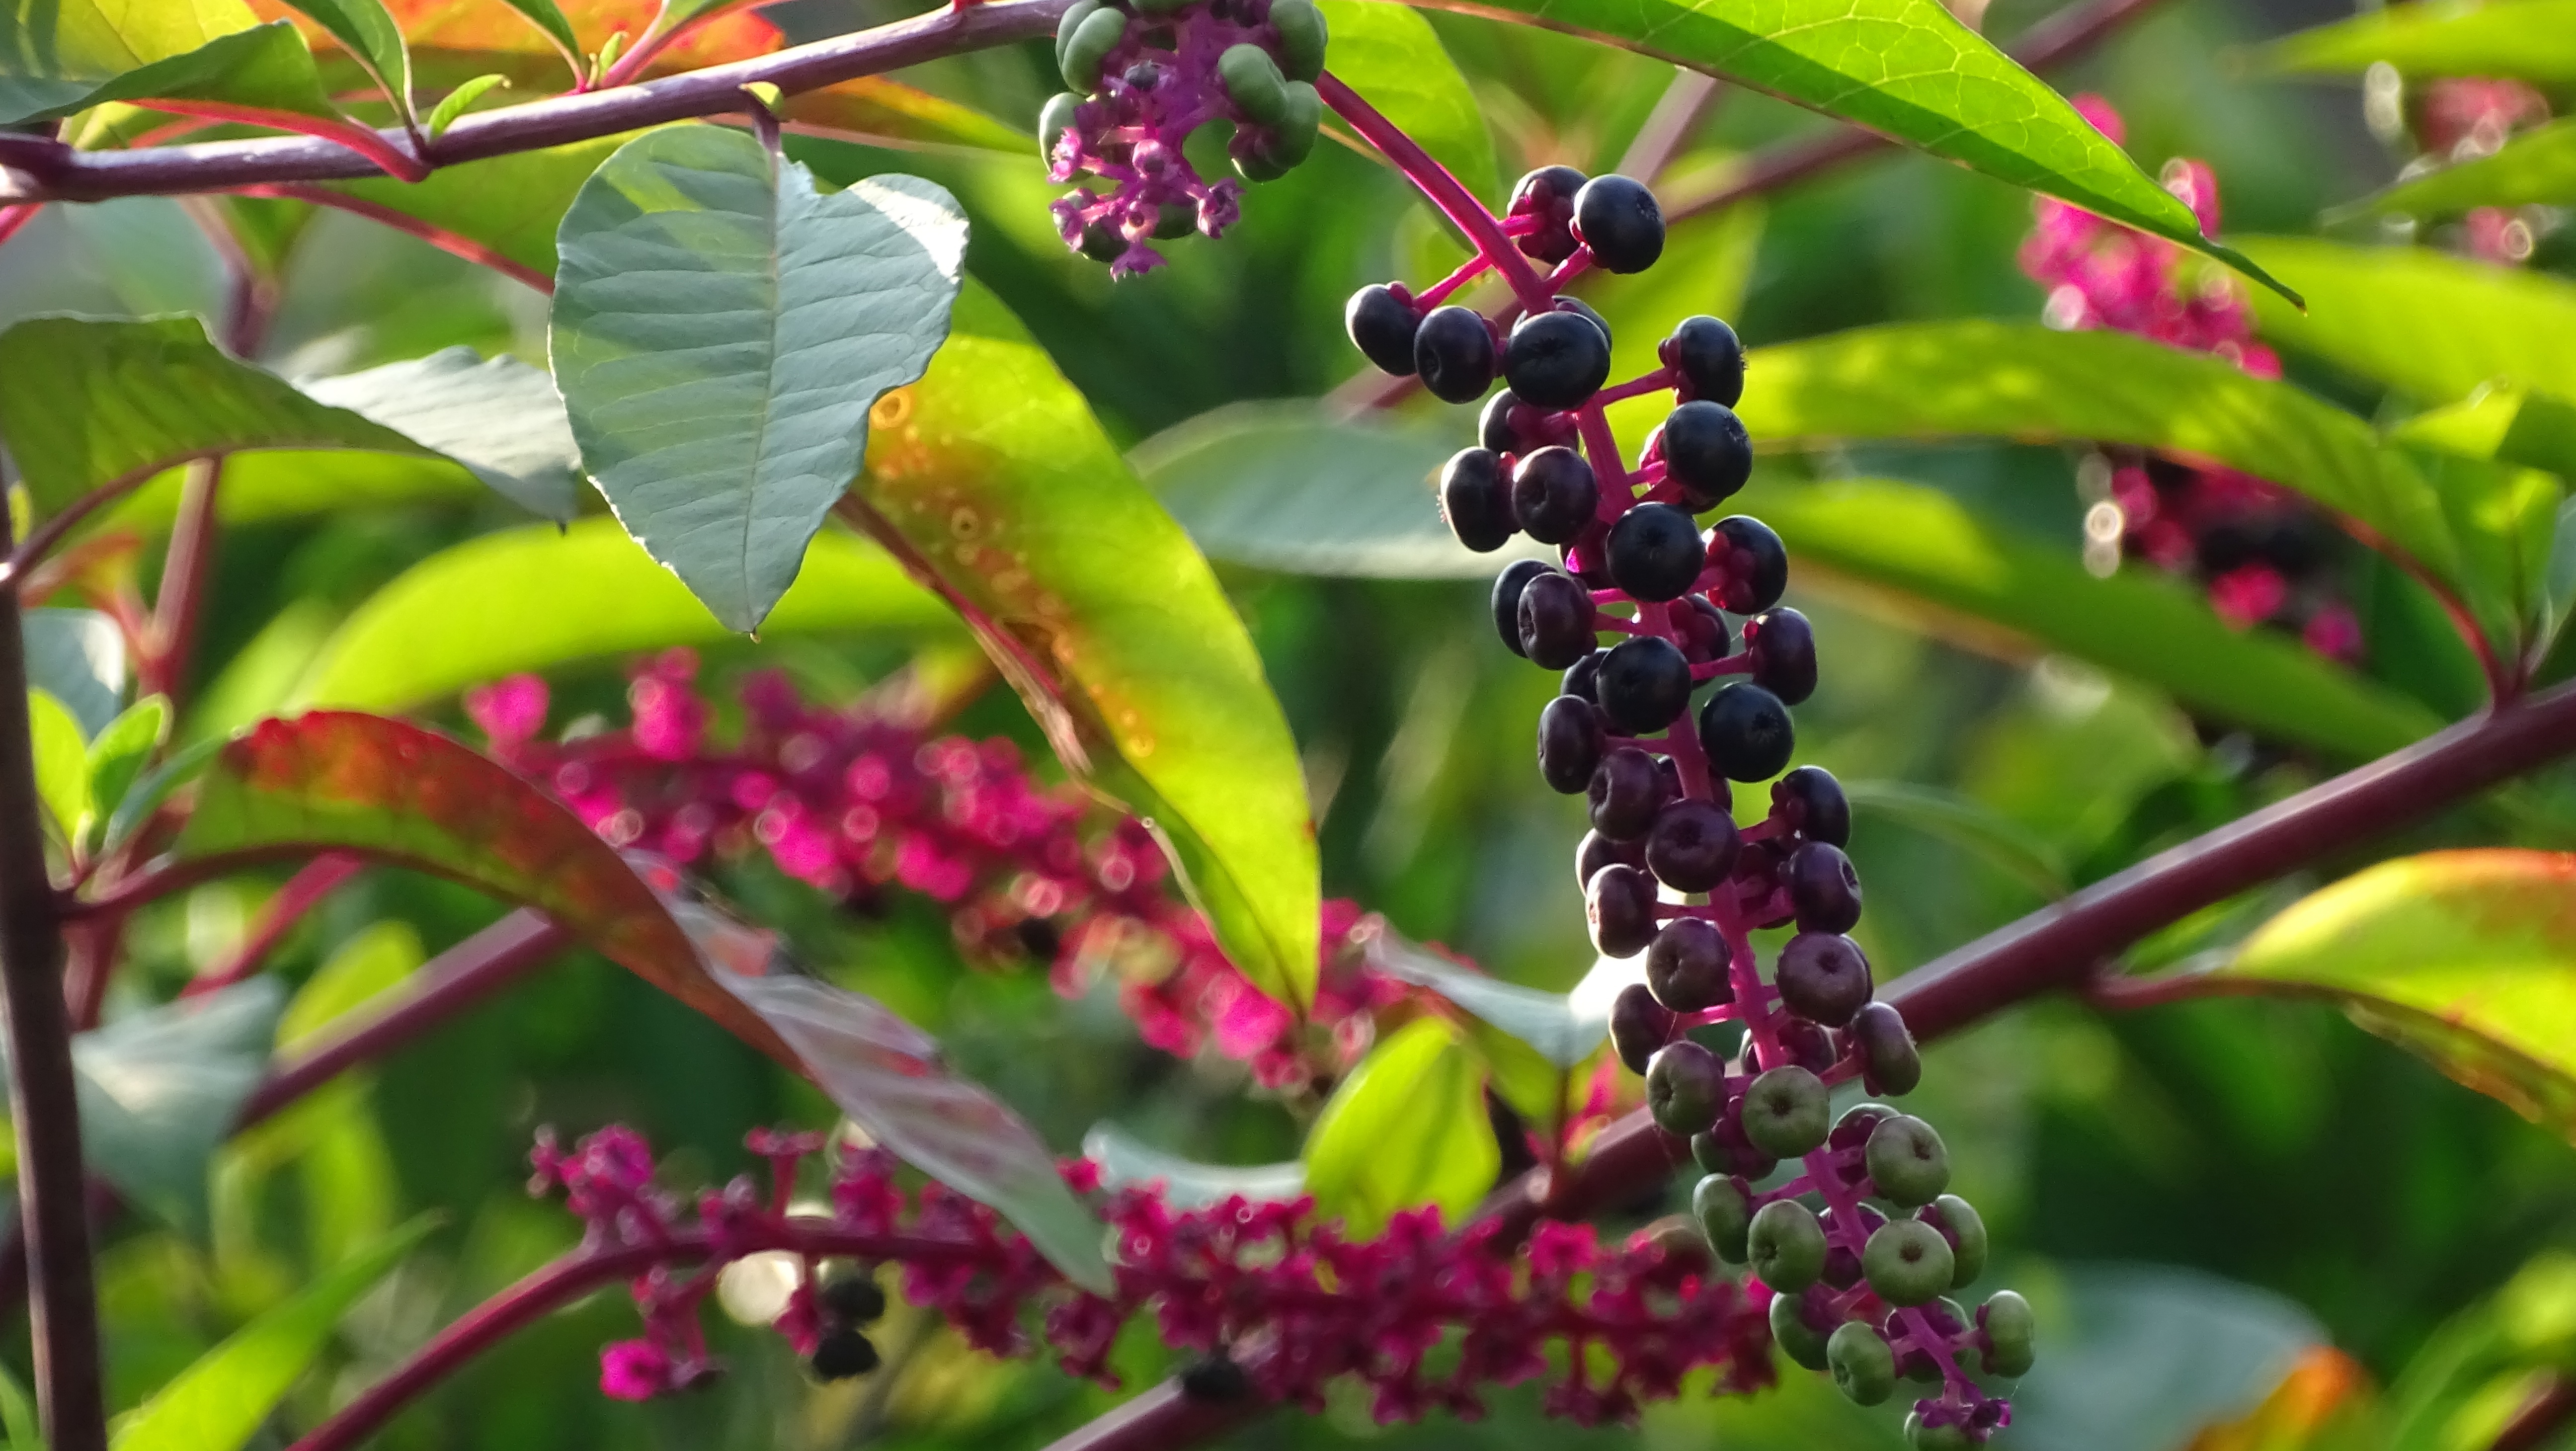
tree, nature, branch, plant, fruit, berry, flower, food, produce, evergreen, botany, flora, shrub, georgia, flowering plant, bird cherry tree, woody plant, land plant